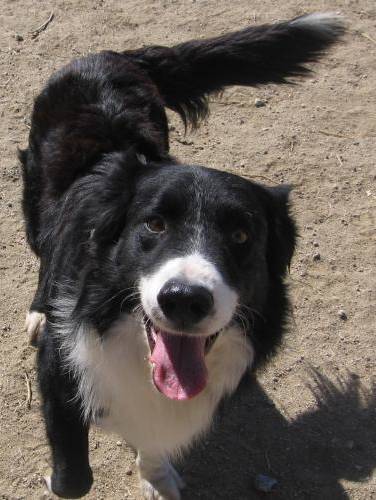
Label: dog